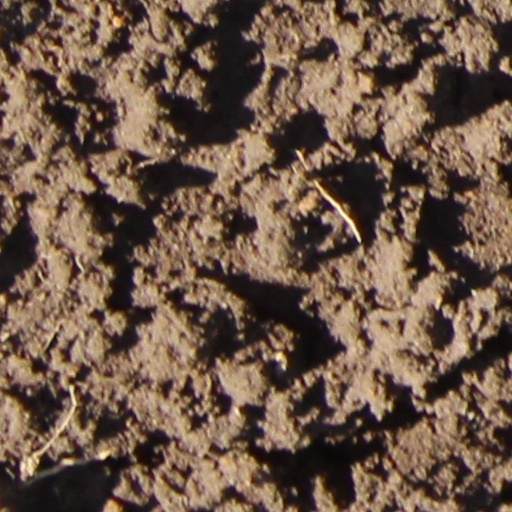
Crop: wheat